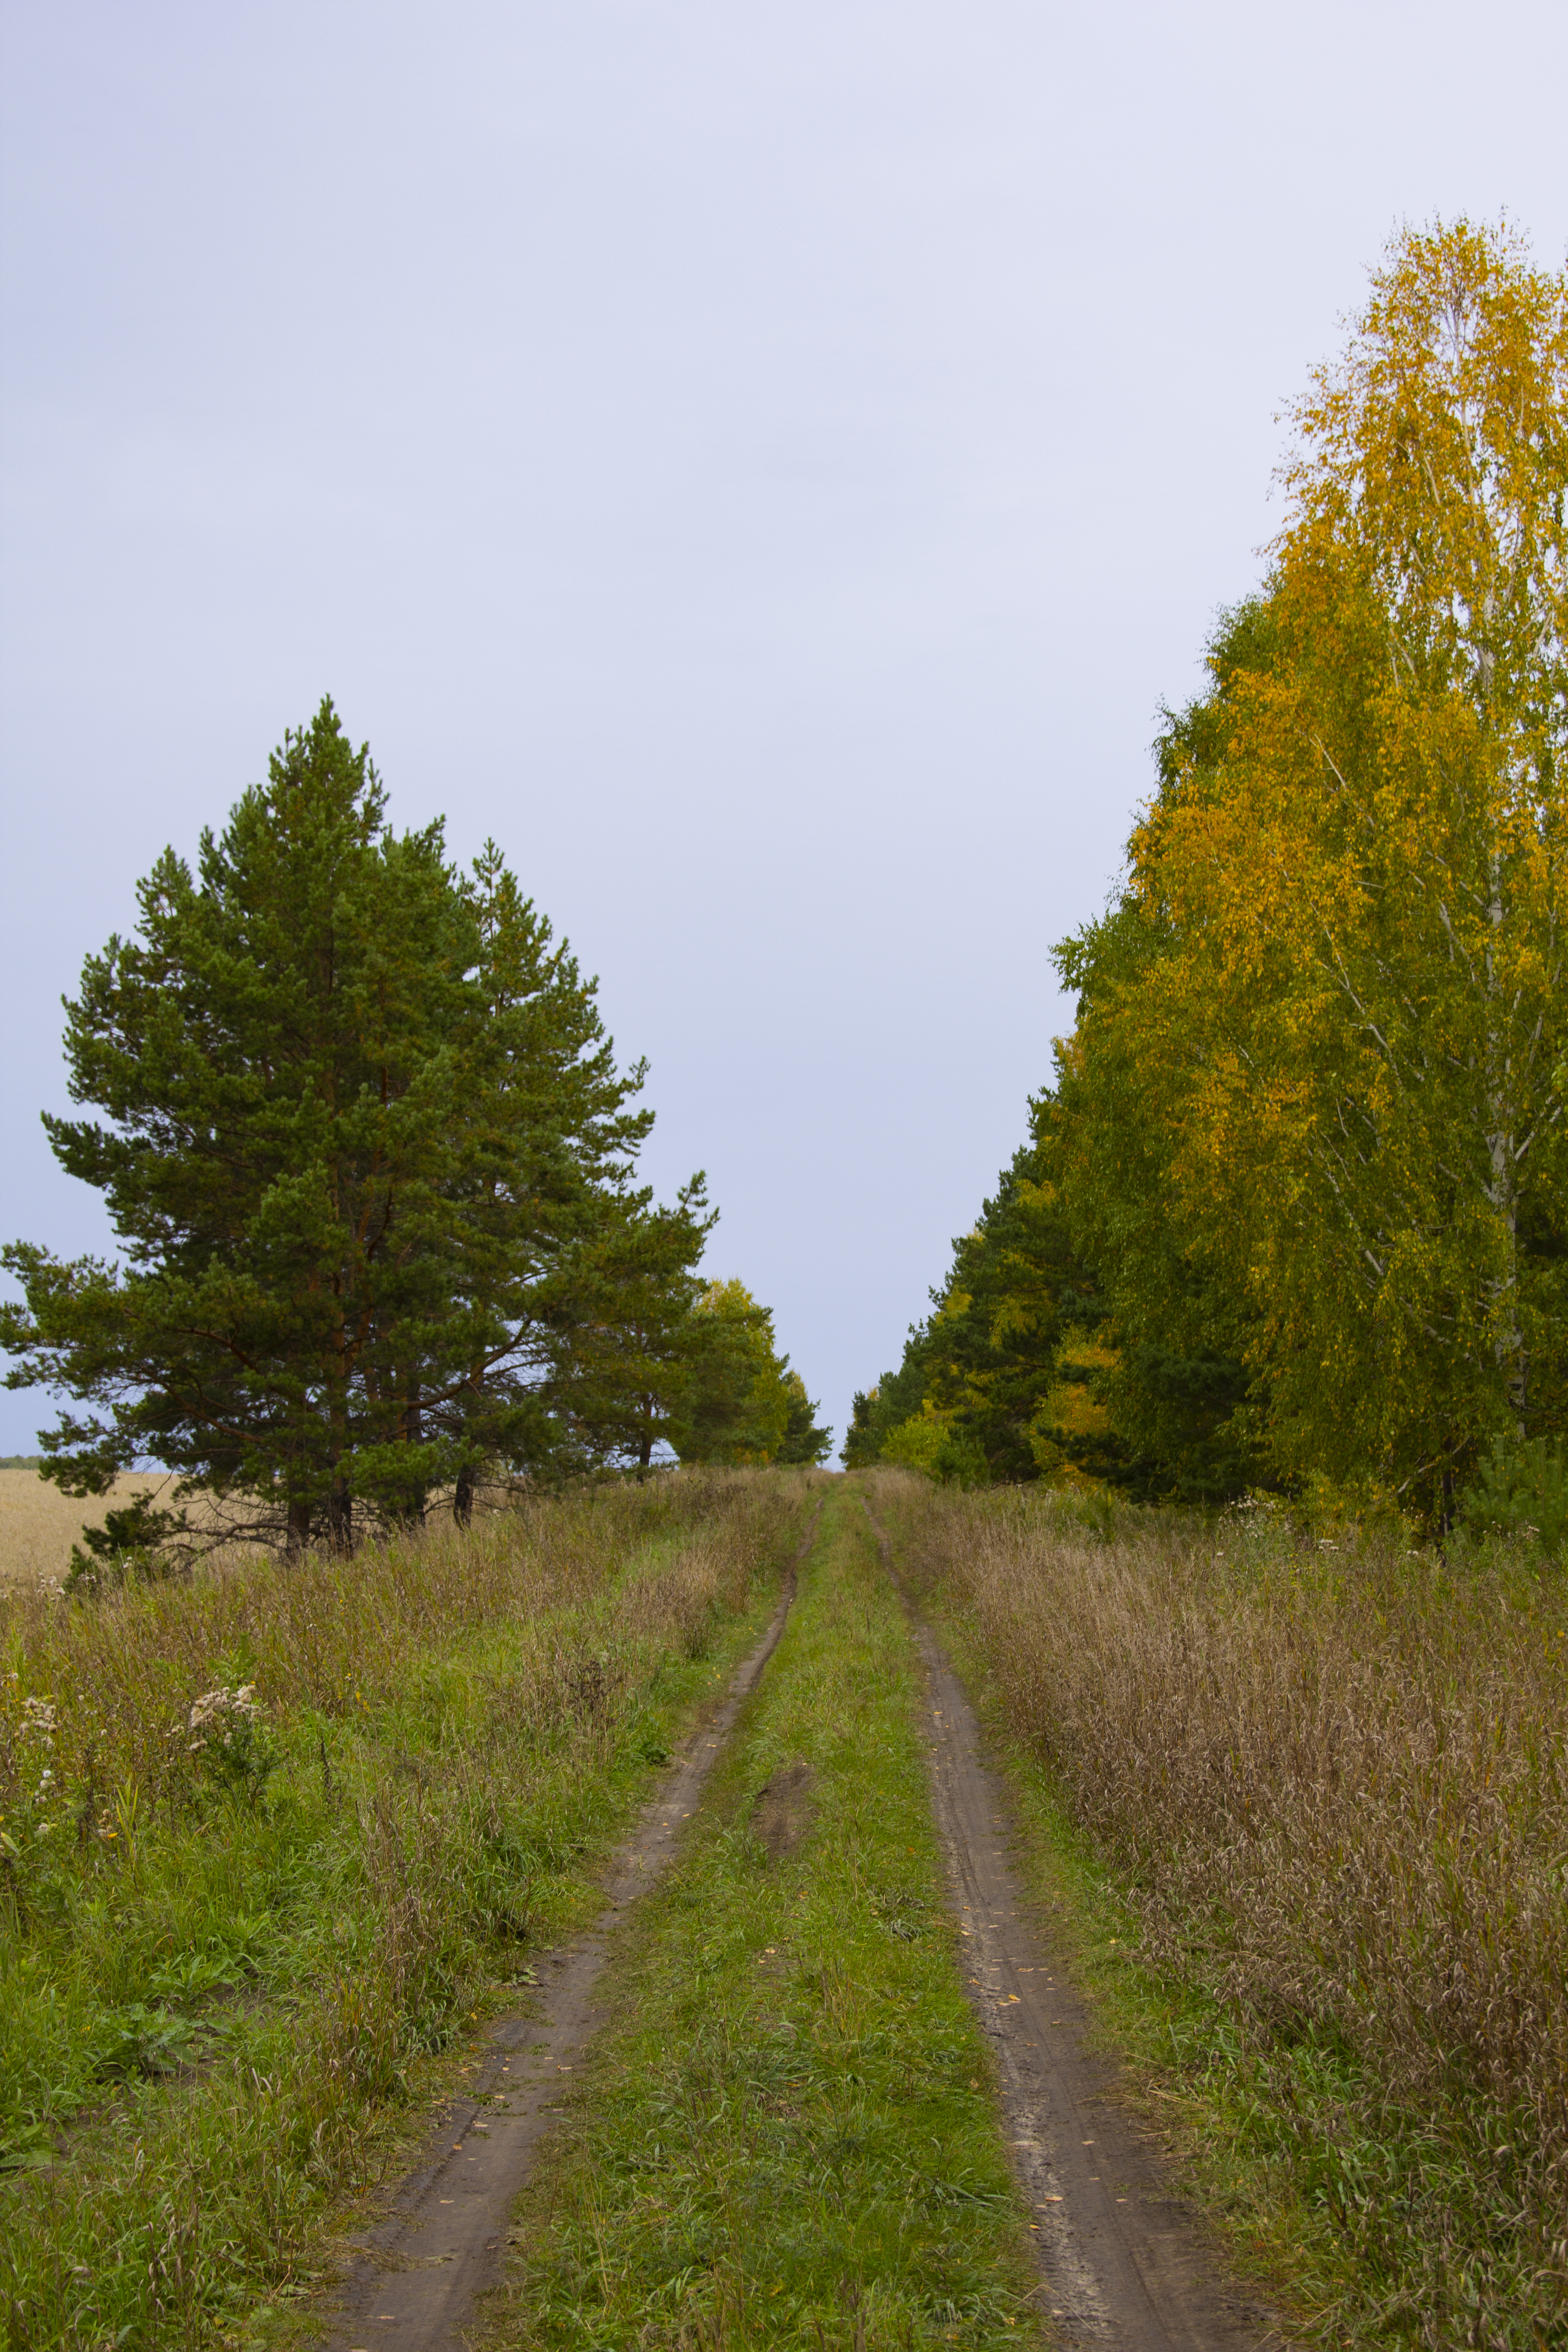
road, grass, field, trees, autumn, foliage, natural landscape, tree, dirt road, leaf, green, natural environment, sky, atmospheric phenomenon, thoroughfare, woody plant, lane, trail, spring, rural area, plant, grassland, meadow, infrastructure, forest, pasture, grass family, path, landscape, land lot, prairie, nonbuilding structure, wildflower, road surface, hill, plain, shrub, woodland